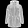
Label: Coat